Reprogramming

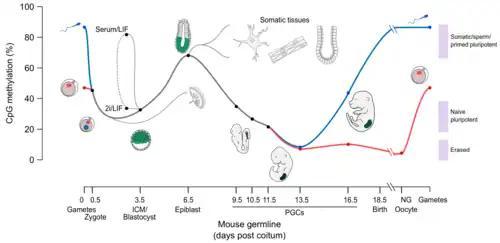
Timeline of DNA methylation in the mouse genome. Red: female germ line; blue: male germ line; grey: somatic cell line; PGCs: primordial germ cells; ICM: inner cell mass.

The mouse sperm genome is 80–90% methylated at its CpG sites in DNA, amounting to about 20 million methylated sites. After fertilization, the paternal chromosome is almost completely demethylated in six hours by an active process, before DNA replication (blue line in Figure). In the mature oocyte, about 40% of its CpG sites are methylated. Demethylation of the maternal chromosome largely takes place by blockage of the methylating enzymes from acting on maternal-origin DNA and by dilution of the methylated maternal DNA during replication (red line in Figure). The morula (at the 16 cell stage), has only a small amount of DNA methylation (black line in Figure). Methylation begins to increase at 3.5 days after fertilization in the blastocyst, and a large wave of methylation then occurs on days 4.5 to 5.5 in the epiblast, going from 12% to 62% methylation, and reaching maximum level after implantation in the uterus. By day seven after fertilization, the newly formed primordial germ cells (PGC) in the implanted embryo segregate from the remaining somatic cells. At this point the PGCs have about the same level of methylation as the somatic cells.